Fauna of Italy

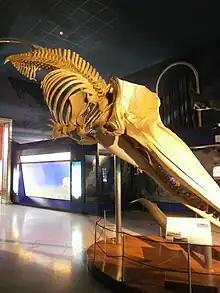
Sperm whale skeleton in the Museo Civico di Storia Naturale di Milano, Milan

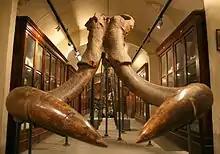
Southern mammoth skeleton in the Museo paleontologico di Montevarchi, Montevarchi

The Pleistocene large mammals of Italy were primarily Eurasian immigrants fleeing